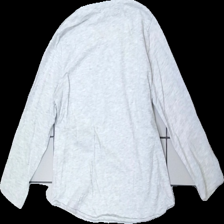
View: back
Type: Top
Category: Ladies
Brand: Fbsisters (New Yorker)
Colors: Grey, Pink
Material: unknown
Pattern: Other
Cut: Regular, C-collar
Size: XS
Season: All
Price range: <50
Recommended usage: Export
Description: grey top with pocket and print